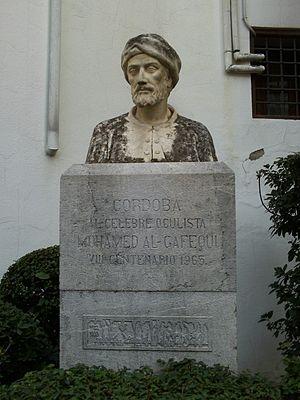
Muhammad Ibn Qassoum Ibn Aslam Al-Ghafiqi, était un ophtalmologue et scientifique arabo-andalou du XIIe siècle, connu notamment pour ses divers travaux précurseurs dans le domaine, il est l'une des premières personnes à pratiquer une chirurgie oculaire dont on a le témoignage détaillé et est notamment l'auteur du livre Guide de l'oculiste. Le livre illustre les connaissances des médecins arabes de l'époque dans le domaine de l'ophtalmologie et de la chirurgie ophtalmologique.